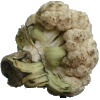
Label: cauliflower